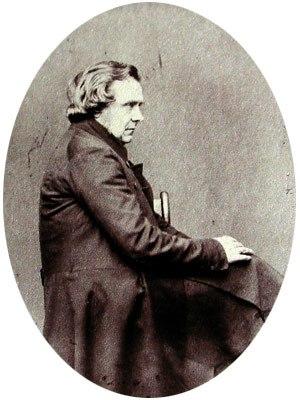
Le Débat entre Huxley et Wilberforce, appelé aussi débat d'Oxford, est une controverse sur l'ouvrage de Charles Darwin, De l'origine des espèces. Elle a eu lieu le 30 juin 1860, deux jours après le début du débat sur l'hippocampe, à la séance annuelle de la British Association for the Advancement of Science à Oxford. Elle a consisté en une joute verbale entre Thomas Henry Huxley, professeur à la Royal School of Mines, et Samuel Wilberforce, évêque d'Oxford, où Wilberforce demanda si Huxley préférait descendre des singes du côté paternel ou maternel. Huxley est censé avoir répondu en substance qu'il n'avait pas honte d'avoir un singe comme aïeul, mais qu'il en aurait eu d'avoir un homme plein d'esprit qui essayait de voiler la vérité.